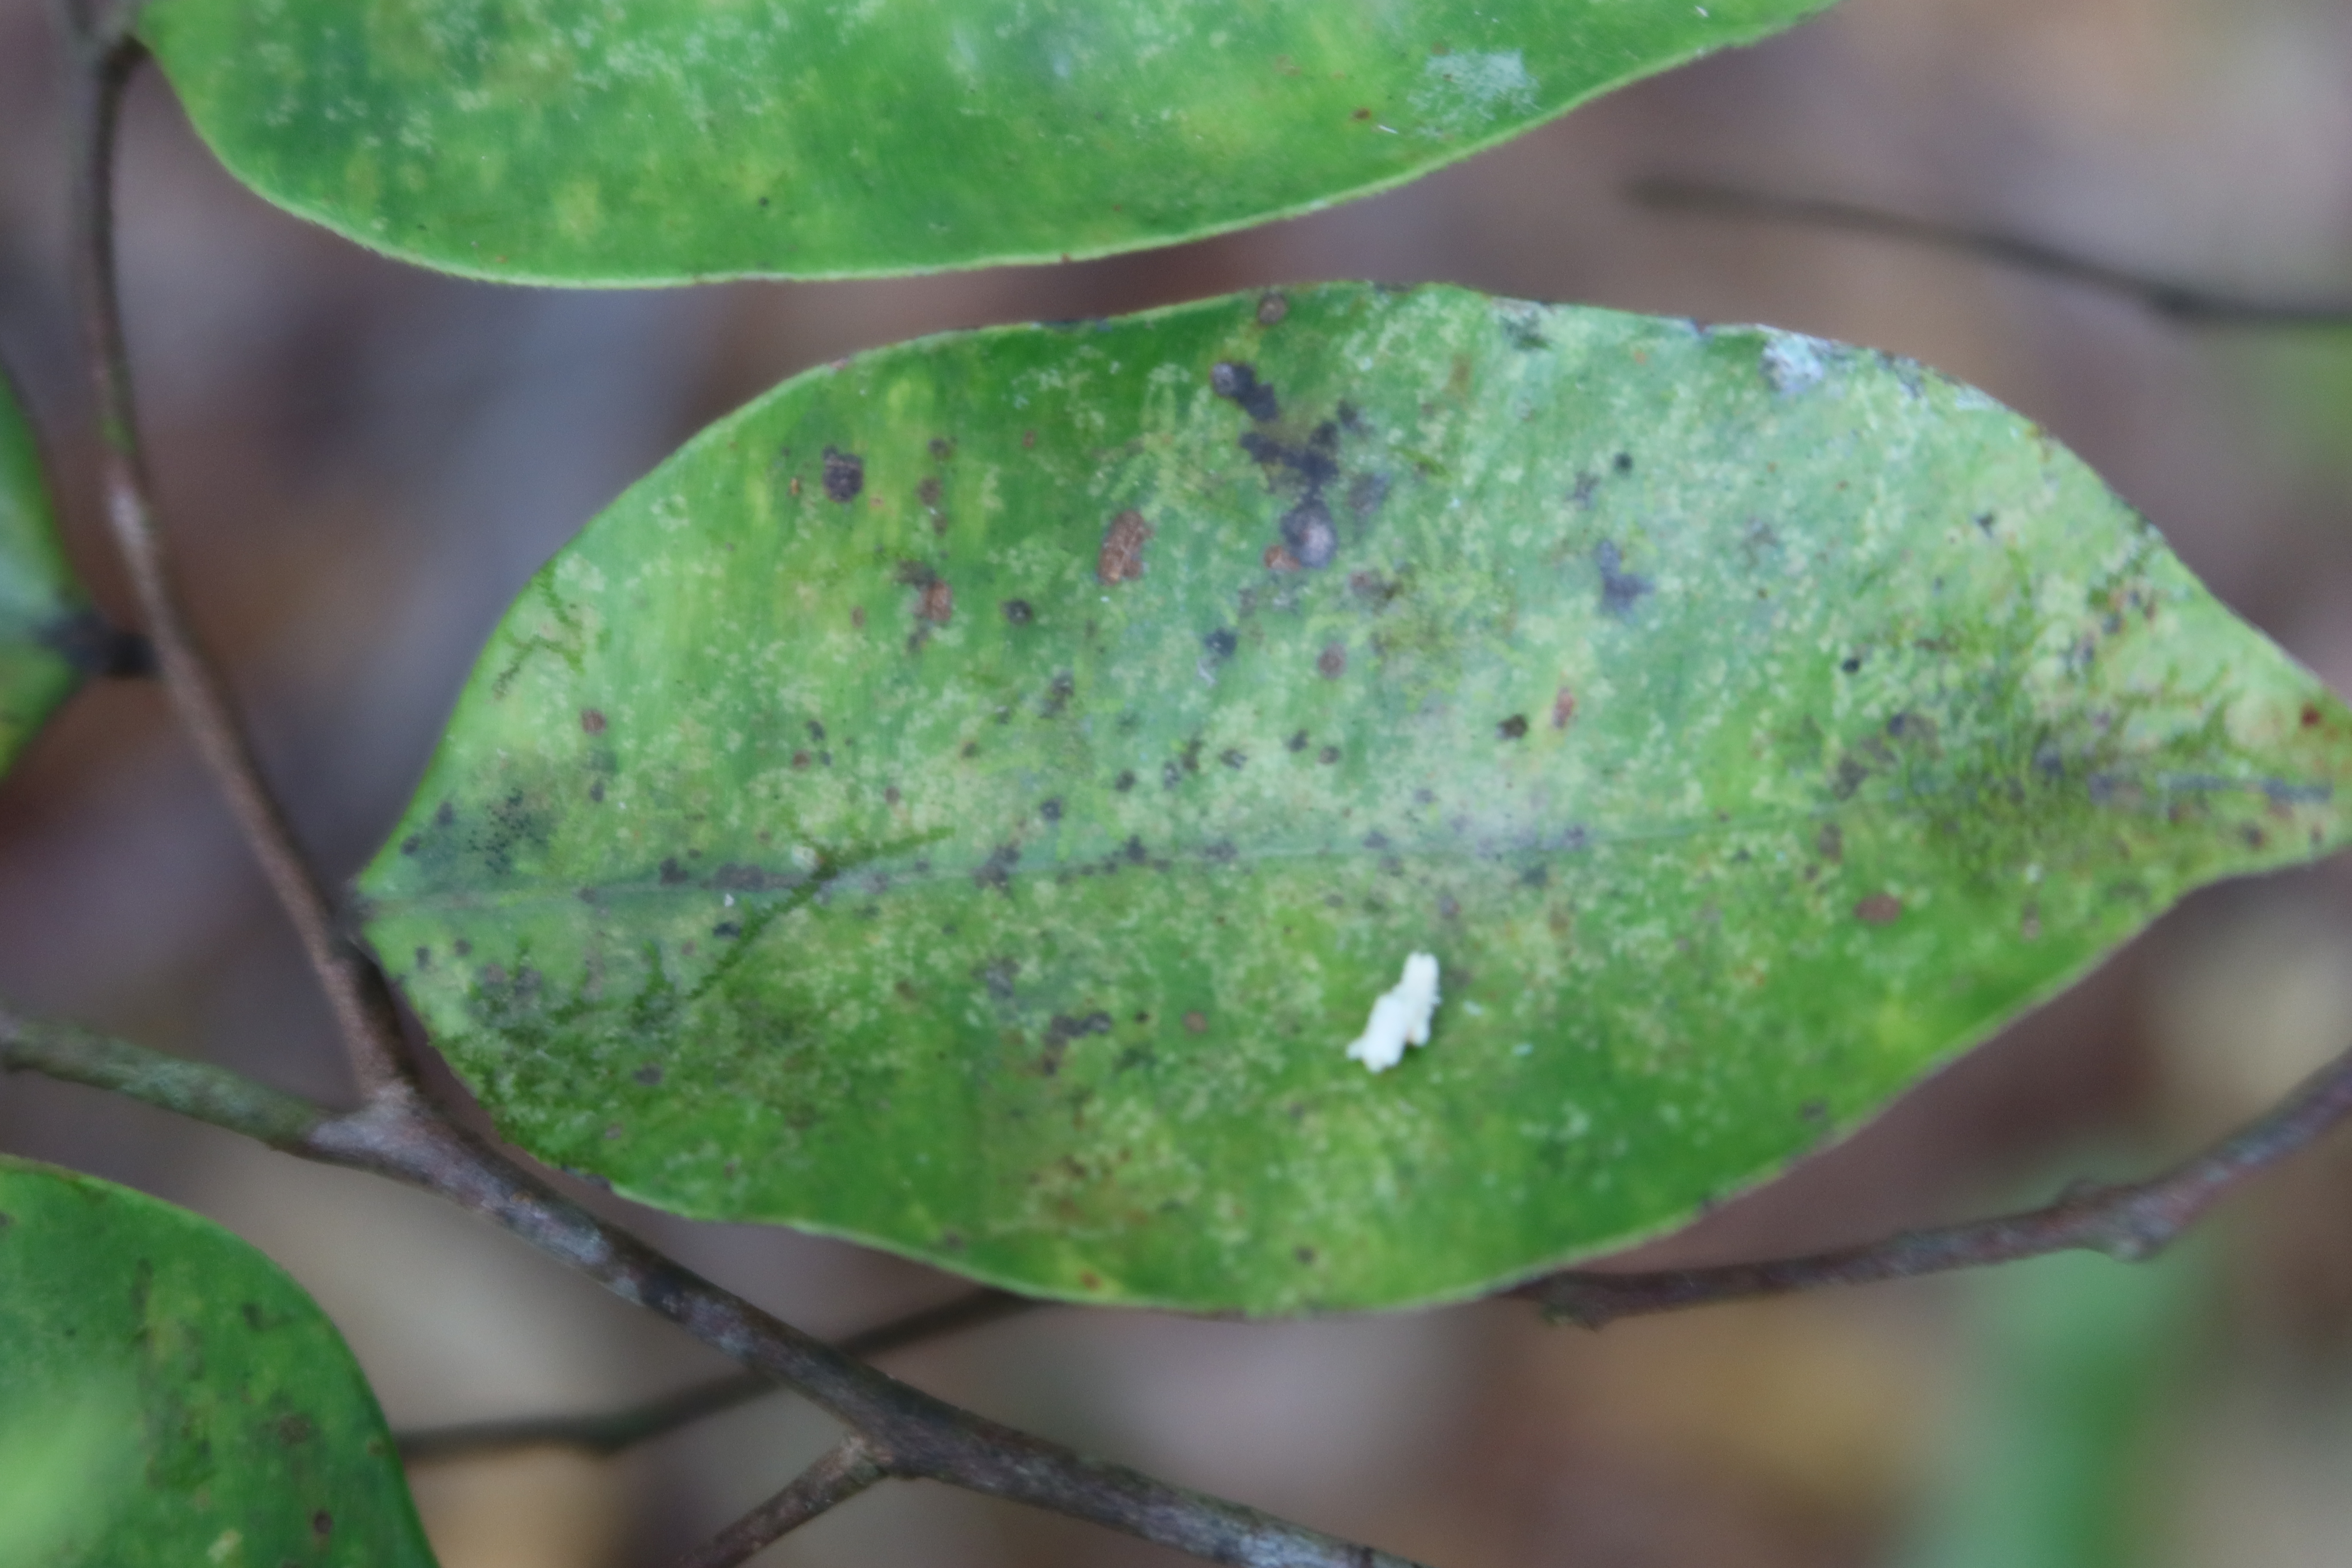
Label: Black spots